Francesco Crispi

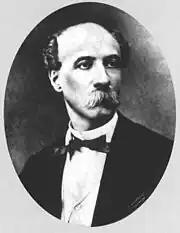
An official portrait of Crispi

For nine years Crispi remained politically under a cloud, leading the "progressive" opposition. In 1881 Crispi was among the main supporters of the universal male suffrage, which was approved by the government of Agostino Depretis.